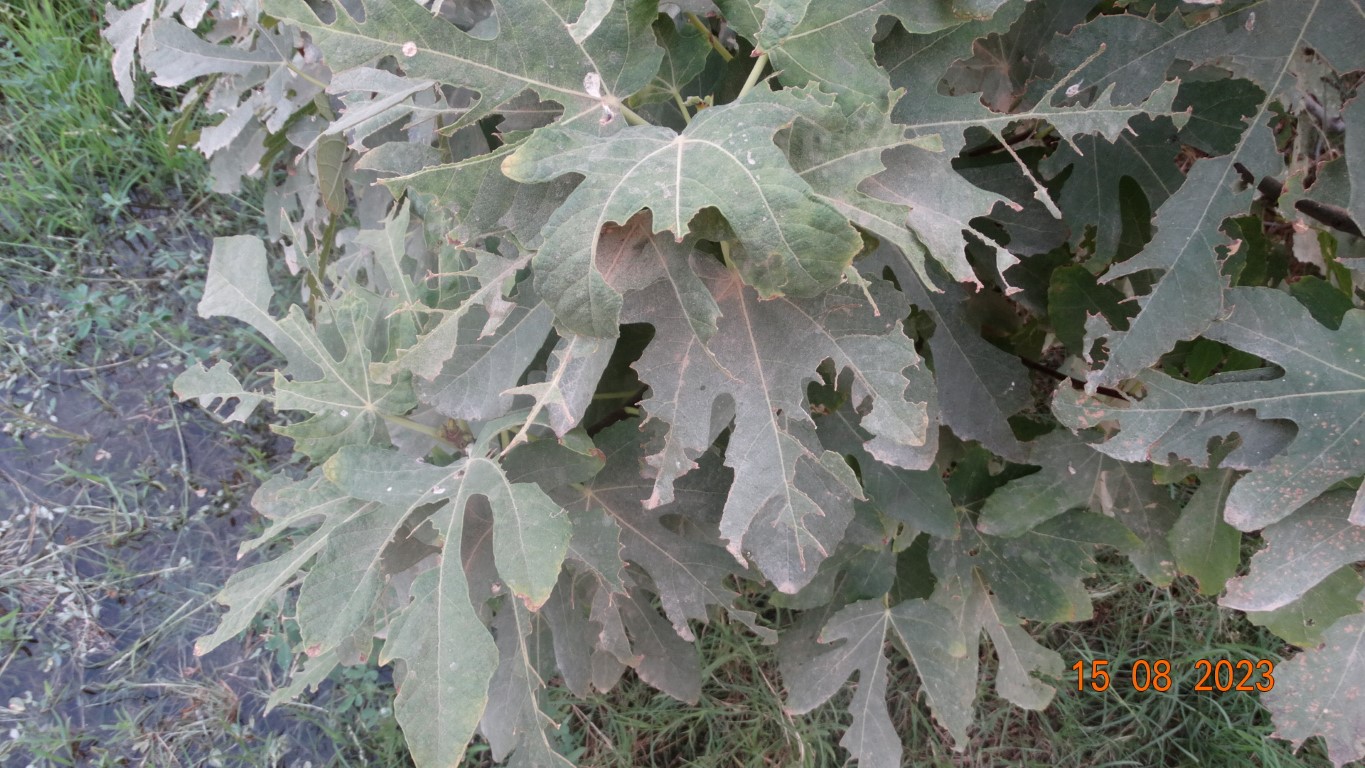
Label: infected